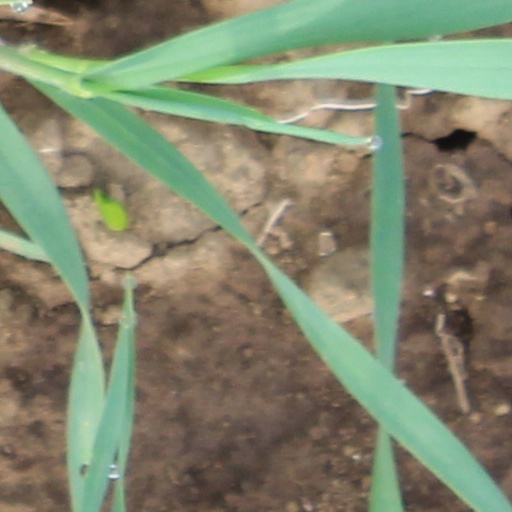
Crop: wheat